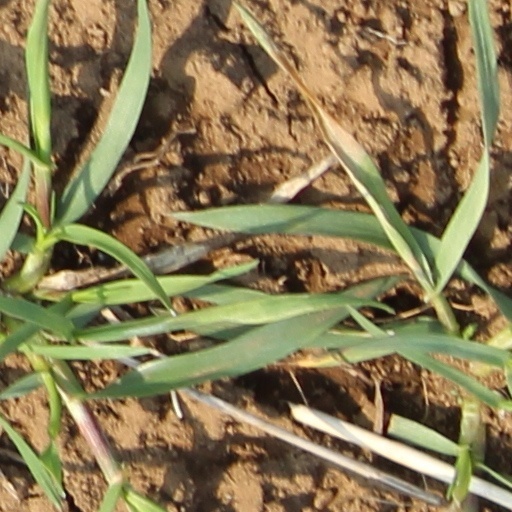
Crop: wheat